Samir Frangieh

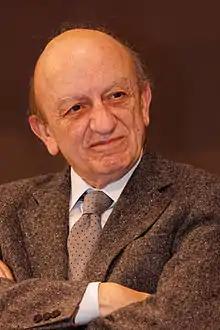
Frangieh in 2012

Samir Frangieh (4 December 1945 – 11 April 2017) was a Lebanese politician, member of the Lebanese Parliament and a leftist intellectual. He was from the Frangieh family, one of the well-known political families of Lebanon.